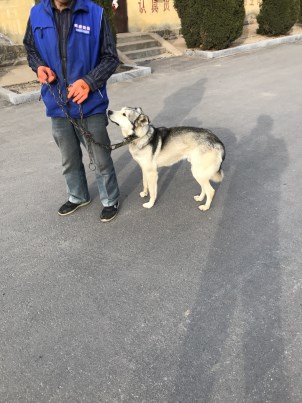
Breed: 3336-n000121-chinese_rural_dog